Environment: real
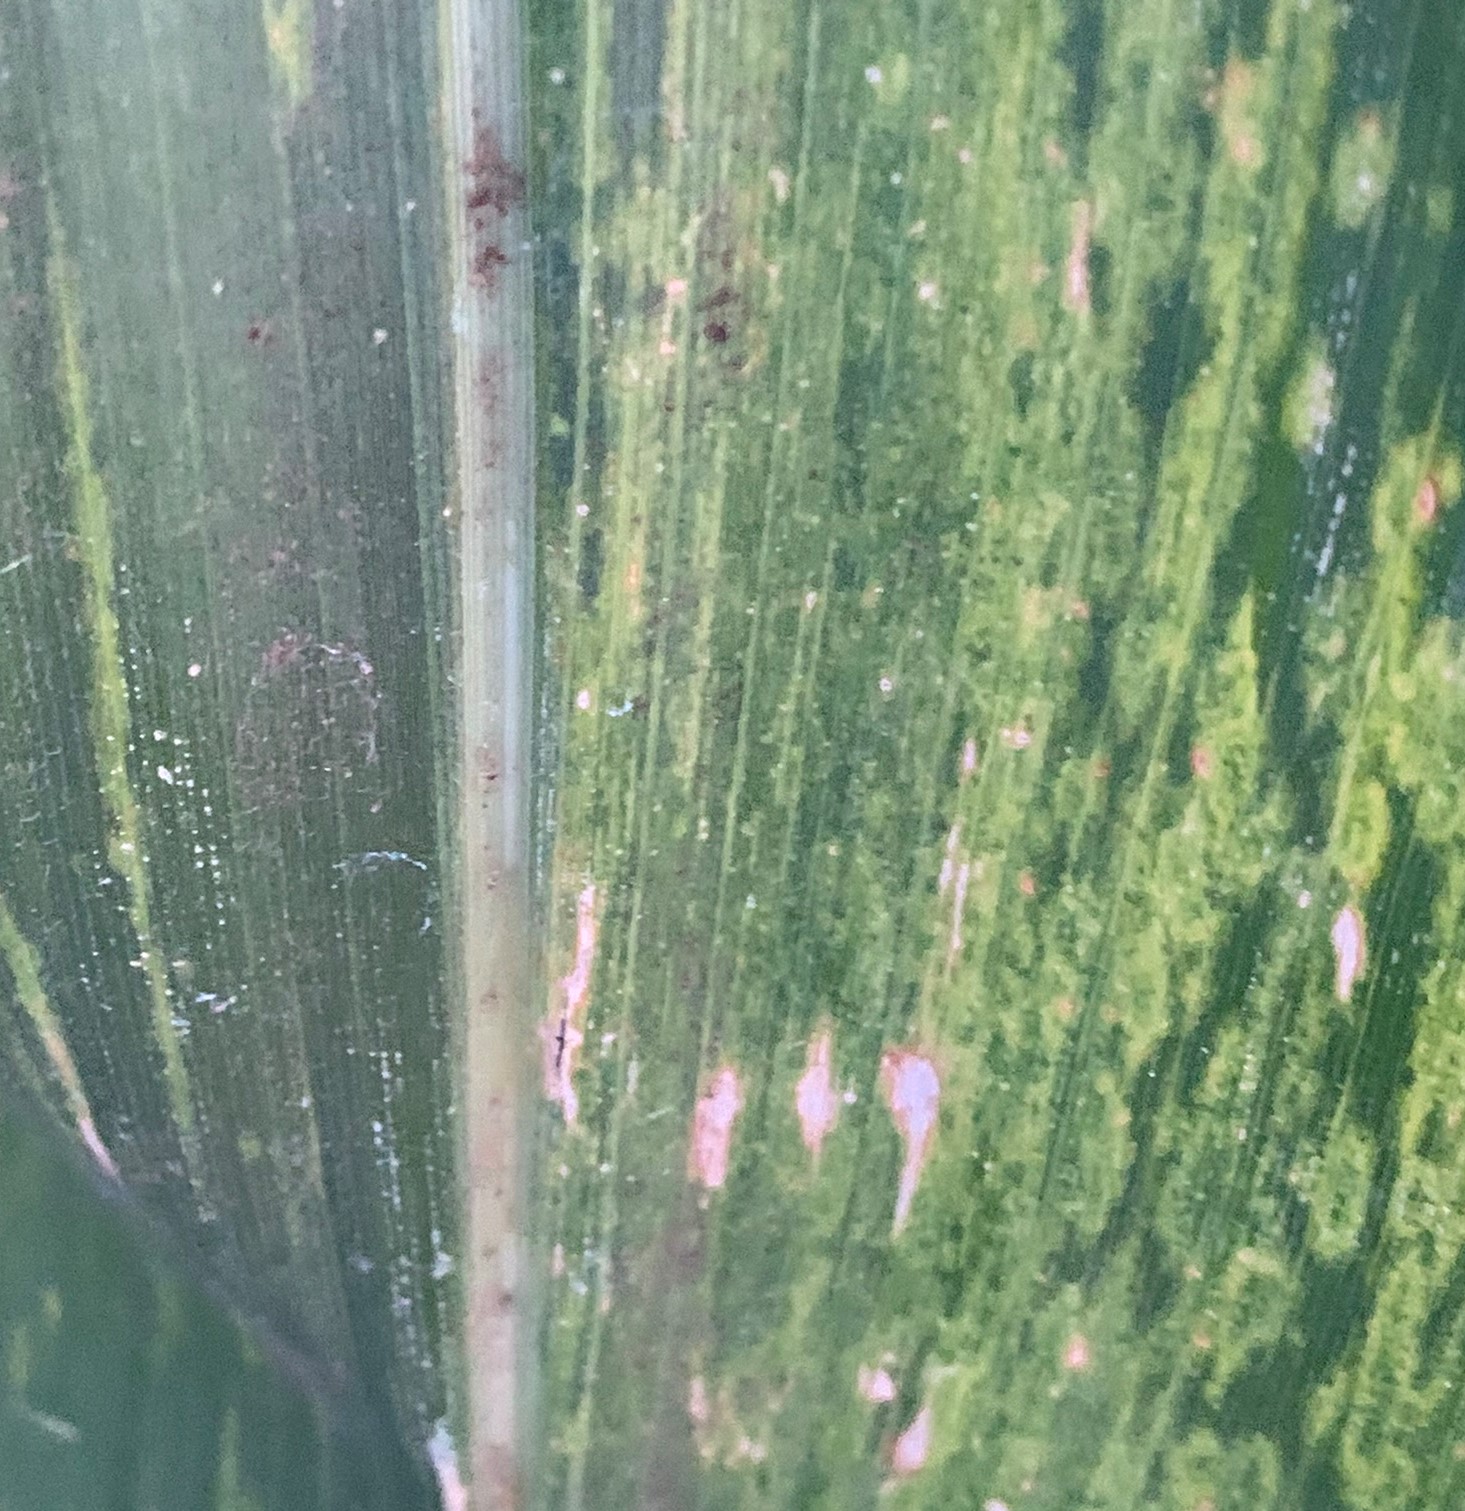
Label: lethal_necrosis